30-Love

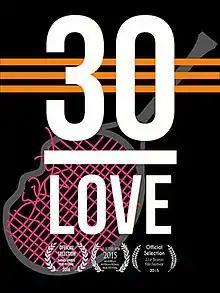

30-Love is a 2017 American comedy-drama film directed by Robert Cannon and starring Robert Cannon, Brenda Vaccaro, and Justin Lee.